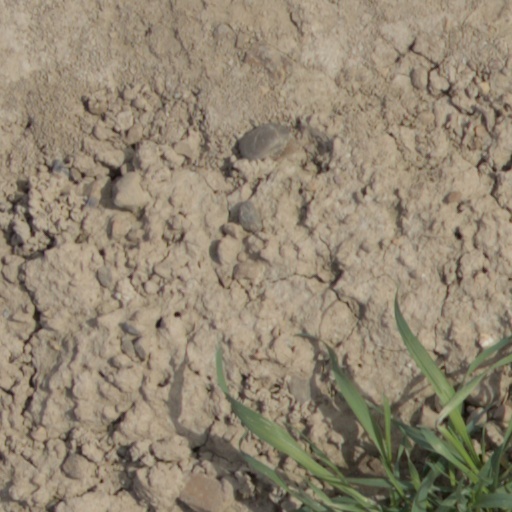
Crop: wheat